Hrachia Acharian

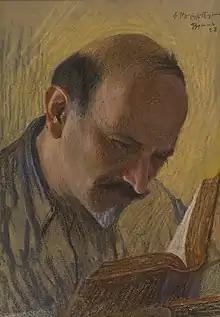
Panos Terlemezian's 1928 portrait of Acharian

In 1909 Acharian's first ever comprehensive study of Armenian dialects—"Classification des dialectes arméniens" ("Classification of Armenian Dialects")—was published in French in Paris. The publication was praised by Antoine Meillet. The Armenian edition (Հայ Բարբառագիտութիւն, "Armenian Dialectal Studies") was published in 1911 with a map of the dialects. Acharian proposed a classification based on the present and imperfect indicative particles: -owm/-um (-ում) dialects, -kə/-gə (-կը) dialects, and -el (-ել) dialects. Abraham Terian wrote in 1997 that it has still not been surpassed by recent works. An English translation was published in 2024.